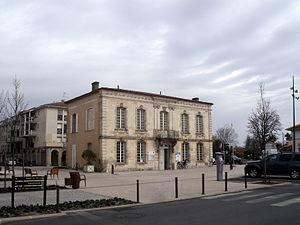
La place Jean Hameau à La Teste-de-Buch, Gironde, Aquitaine, France.
La Teste-de-Buch est une commune du Sud-Ouest de la France, située près d'Arcachon dans le département de la Gironde, en région Nouvelle-Aquitaine. Elle fait partie de la région historique de la Gascogne. C'est une des plus grandes communes de France en superficie.